Norashen Church

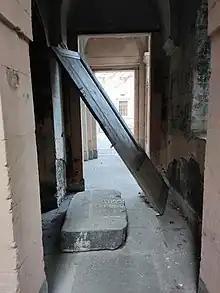
The main entrance of Norashen in 2023

In November 1994 books began to be taken out of the church. Teodoros Jokhadze, secretary of Patriarch Ilia II of Georgia, declared that the existence of an Armenian church in the proximity of the Tbilisi Sioni Cathedral was not acceptable and that it should me "made Georgian." On February 15, 1995 Georgian Orthodox clergy consecrated the church according to Georgian church rituals and declared its new name: "Khareba" ("Annunciation" or "Our Lady of Good News"; , "k’ovladtsmida ghvtismshoblis kharebis sakhelobis ek’lesia"). Archbishop Torkom Manoogian, "locum tenens" of the Armenian Catholicos, expressed his concerns with the move in a letter to Georgia's President Eduard Shevardnadze and Patriarch Ilia II. A month later, in March 1995, Armenian Church figures visited Tbilisi upon invitation of the local Armenian community, who protested the move. The delegation met with Patriarch Ilia II and the parties agreed to close the church for an indefinite period and create a committee to study the ownership of disputed churches.